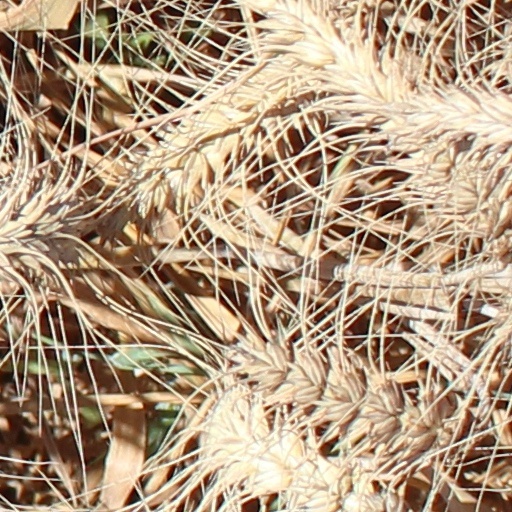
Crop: wheat